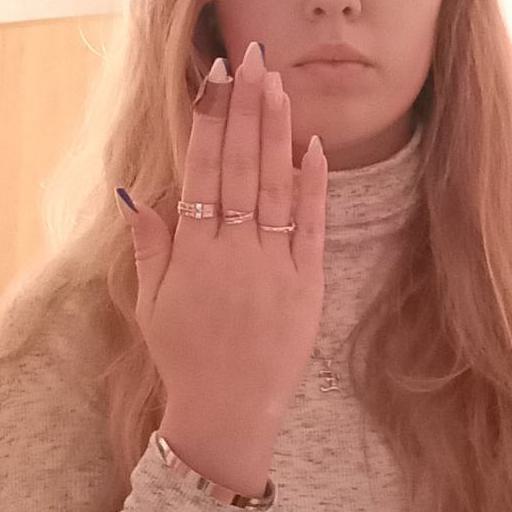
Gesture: stop_inverted